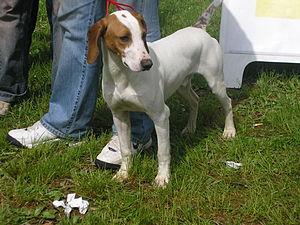
Le chien courant d'Istrie à poil ras est une race de chiens originaire d'Istrie en Croatie. C'est un chien courant de taille moyenne, d'allure noble, à la robe à dominance blanche marquée de orange, au poil lisse et ras. Il s'agit d'un chien de chasse employé comme chien courant ou chien de recherche au sang, sur les vastes terrains dégagés de son pays d'origine.